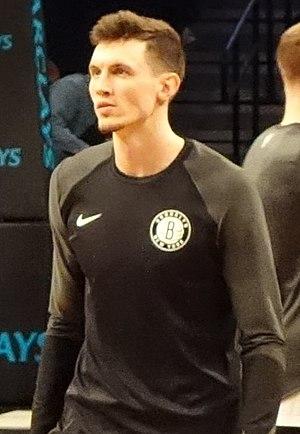
Rodions Kurucs, né le 5 février 1998 à Cēsis est un joueur letton de basket-ball qui joue au poste d'ailier avec les Nets de Brooklyn.